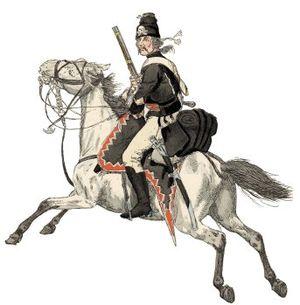
L'insigne allemand Totenkopf représente une tête de mort vue de face puis de trois quarts sous le IIIᵉ Reich, deux fémurs se croisant au-dessous puis derrière la mâchoire.